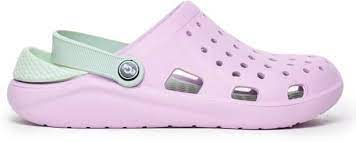
Label: Clog